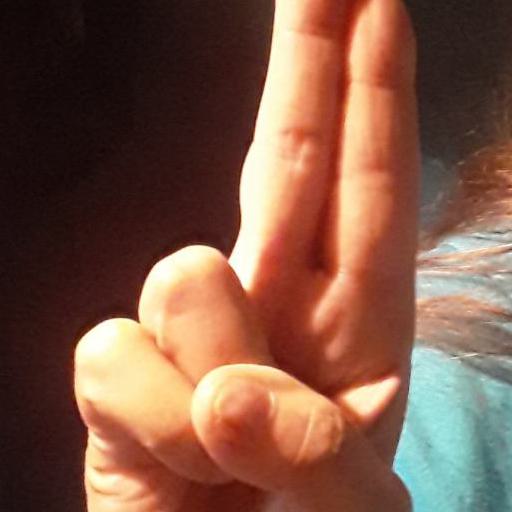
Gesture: two_up